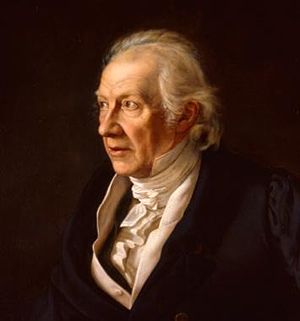
Carl Friedrich Zelter
Carl Friedrich Zelter var en tysk komponist og dirigent, Goethes ven, leder af det berømte Berliner Singakademie og grundlæggeren af den første tyske mandssangforening.